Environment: real
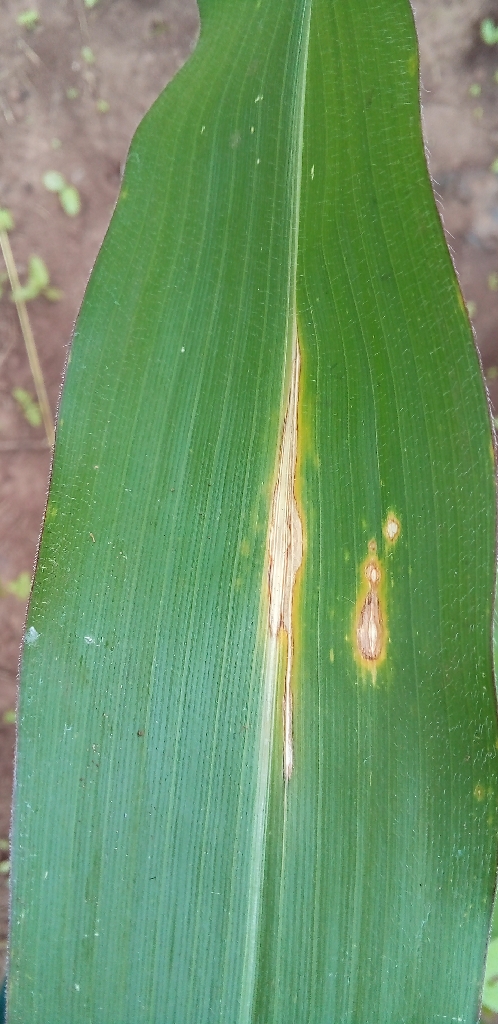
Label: northern_corn_leaf_blight